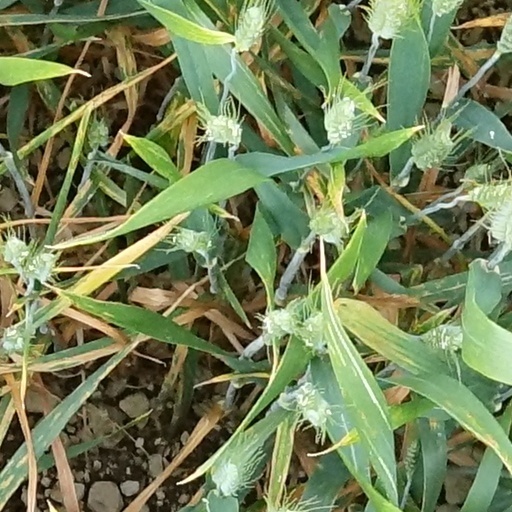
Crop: wheat